HNoMS Æger (1936)

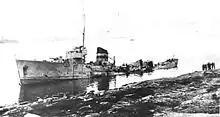
The wreck of "Æger" near Stavanger in April 1940

A short while after the sinking of "Roda" Luftwaffe aircraft started appearing overhead. At 08:30 the first three of in total ten Luftwaffe Junkers Ju 88 bombers from III/Kampfgeschwader 4 began attacking "Æger" at low altitude. Junkers Ju 87s from StG 1 also attacked the ship and have been credited with its sinking.